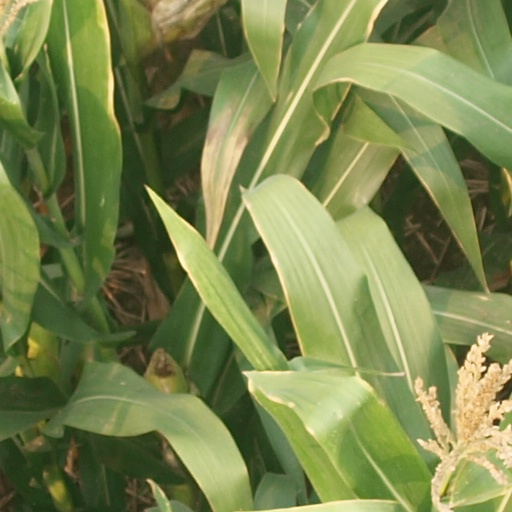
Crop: maize; corn